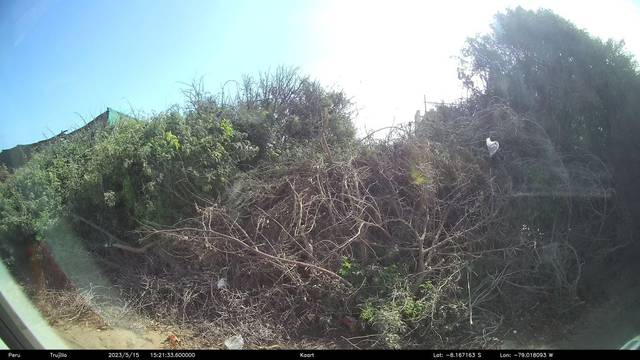
Region: Peru
Coordinates: -8.167, -79.018